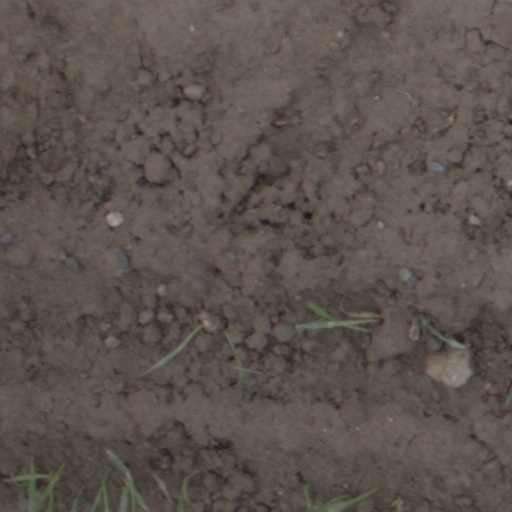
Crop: wheat